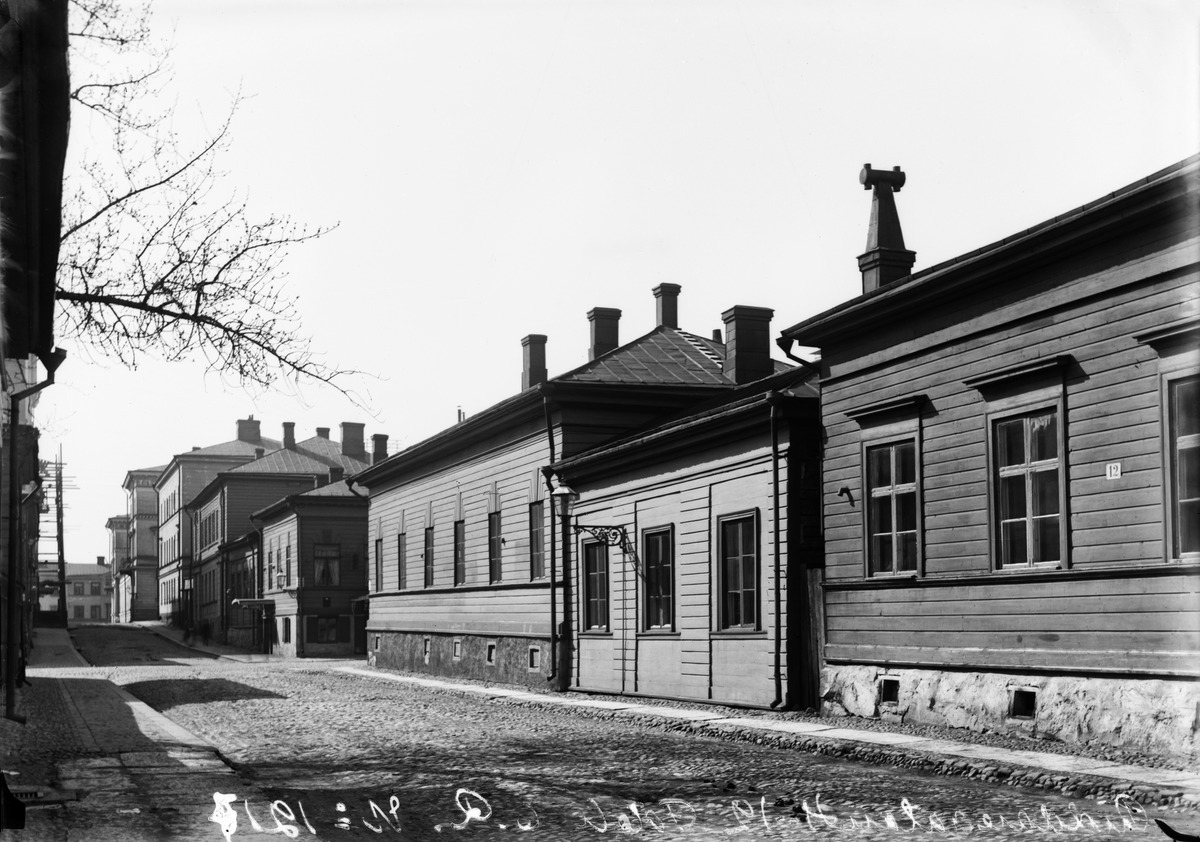
Ritarikatu 12, 10, 8, 6, 4 ja 2 Aleksanterinkadulle päin nähtynä
sisällön kuvaus: Ritarikatu 12, 10, 8, 6, 4 ja 2 Aleksanterinkadulle päin nähtynä. mustavalkoinen
Kuvaaja: Rosenbröijer, A.E., valokuvaaja
Ajankohta: kuvausaika 1880 -luku
Paikka: Suomi, Uusimaa, Helsinki, Kruununhaka Helsinki, Ritarikatu 2, 4, 6, 8, 10, 12
Aiheet: kadut, jalkakäytävät, rakennukset puurakennukset, savupiiput